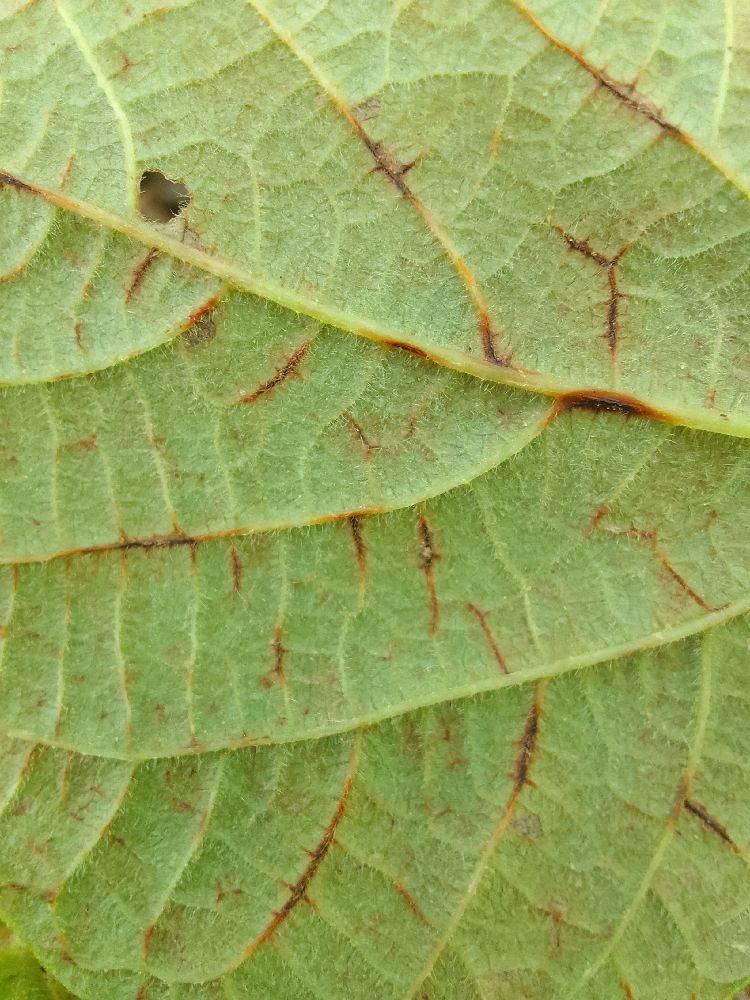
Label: anthracnose